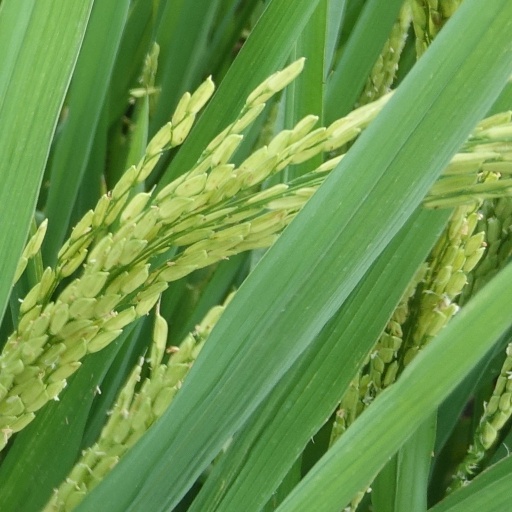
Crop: rice